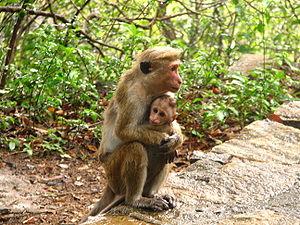
Le macaque à toque ou macaque couronné est une espèce de macaque endémique du Sri Lanka.